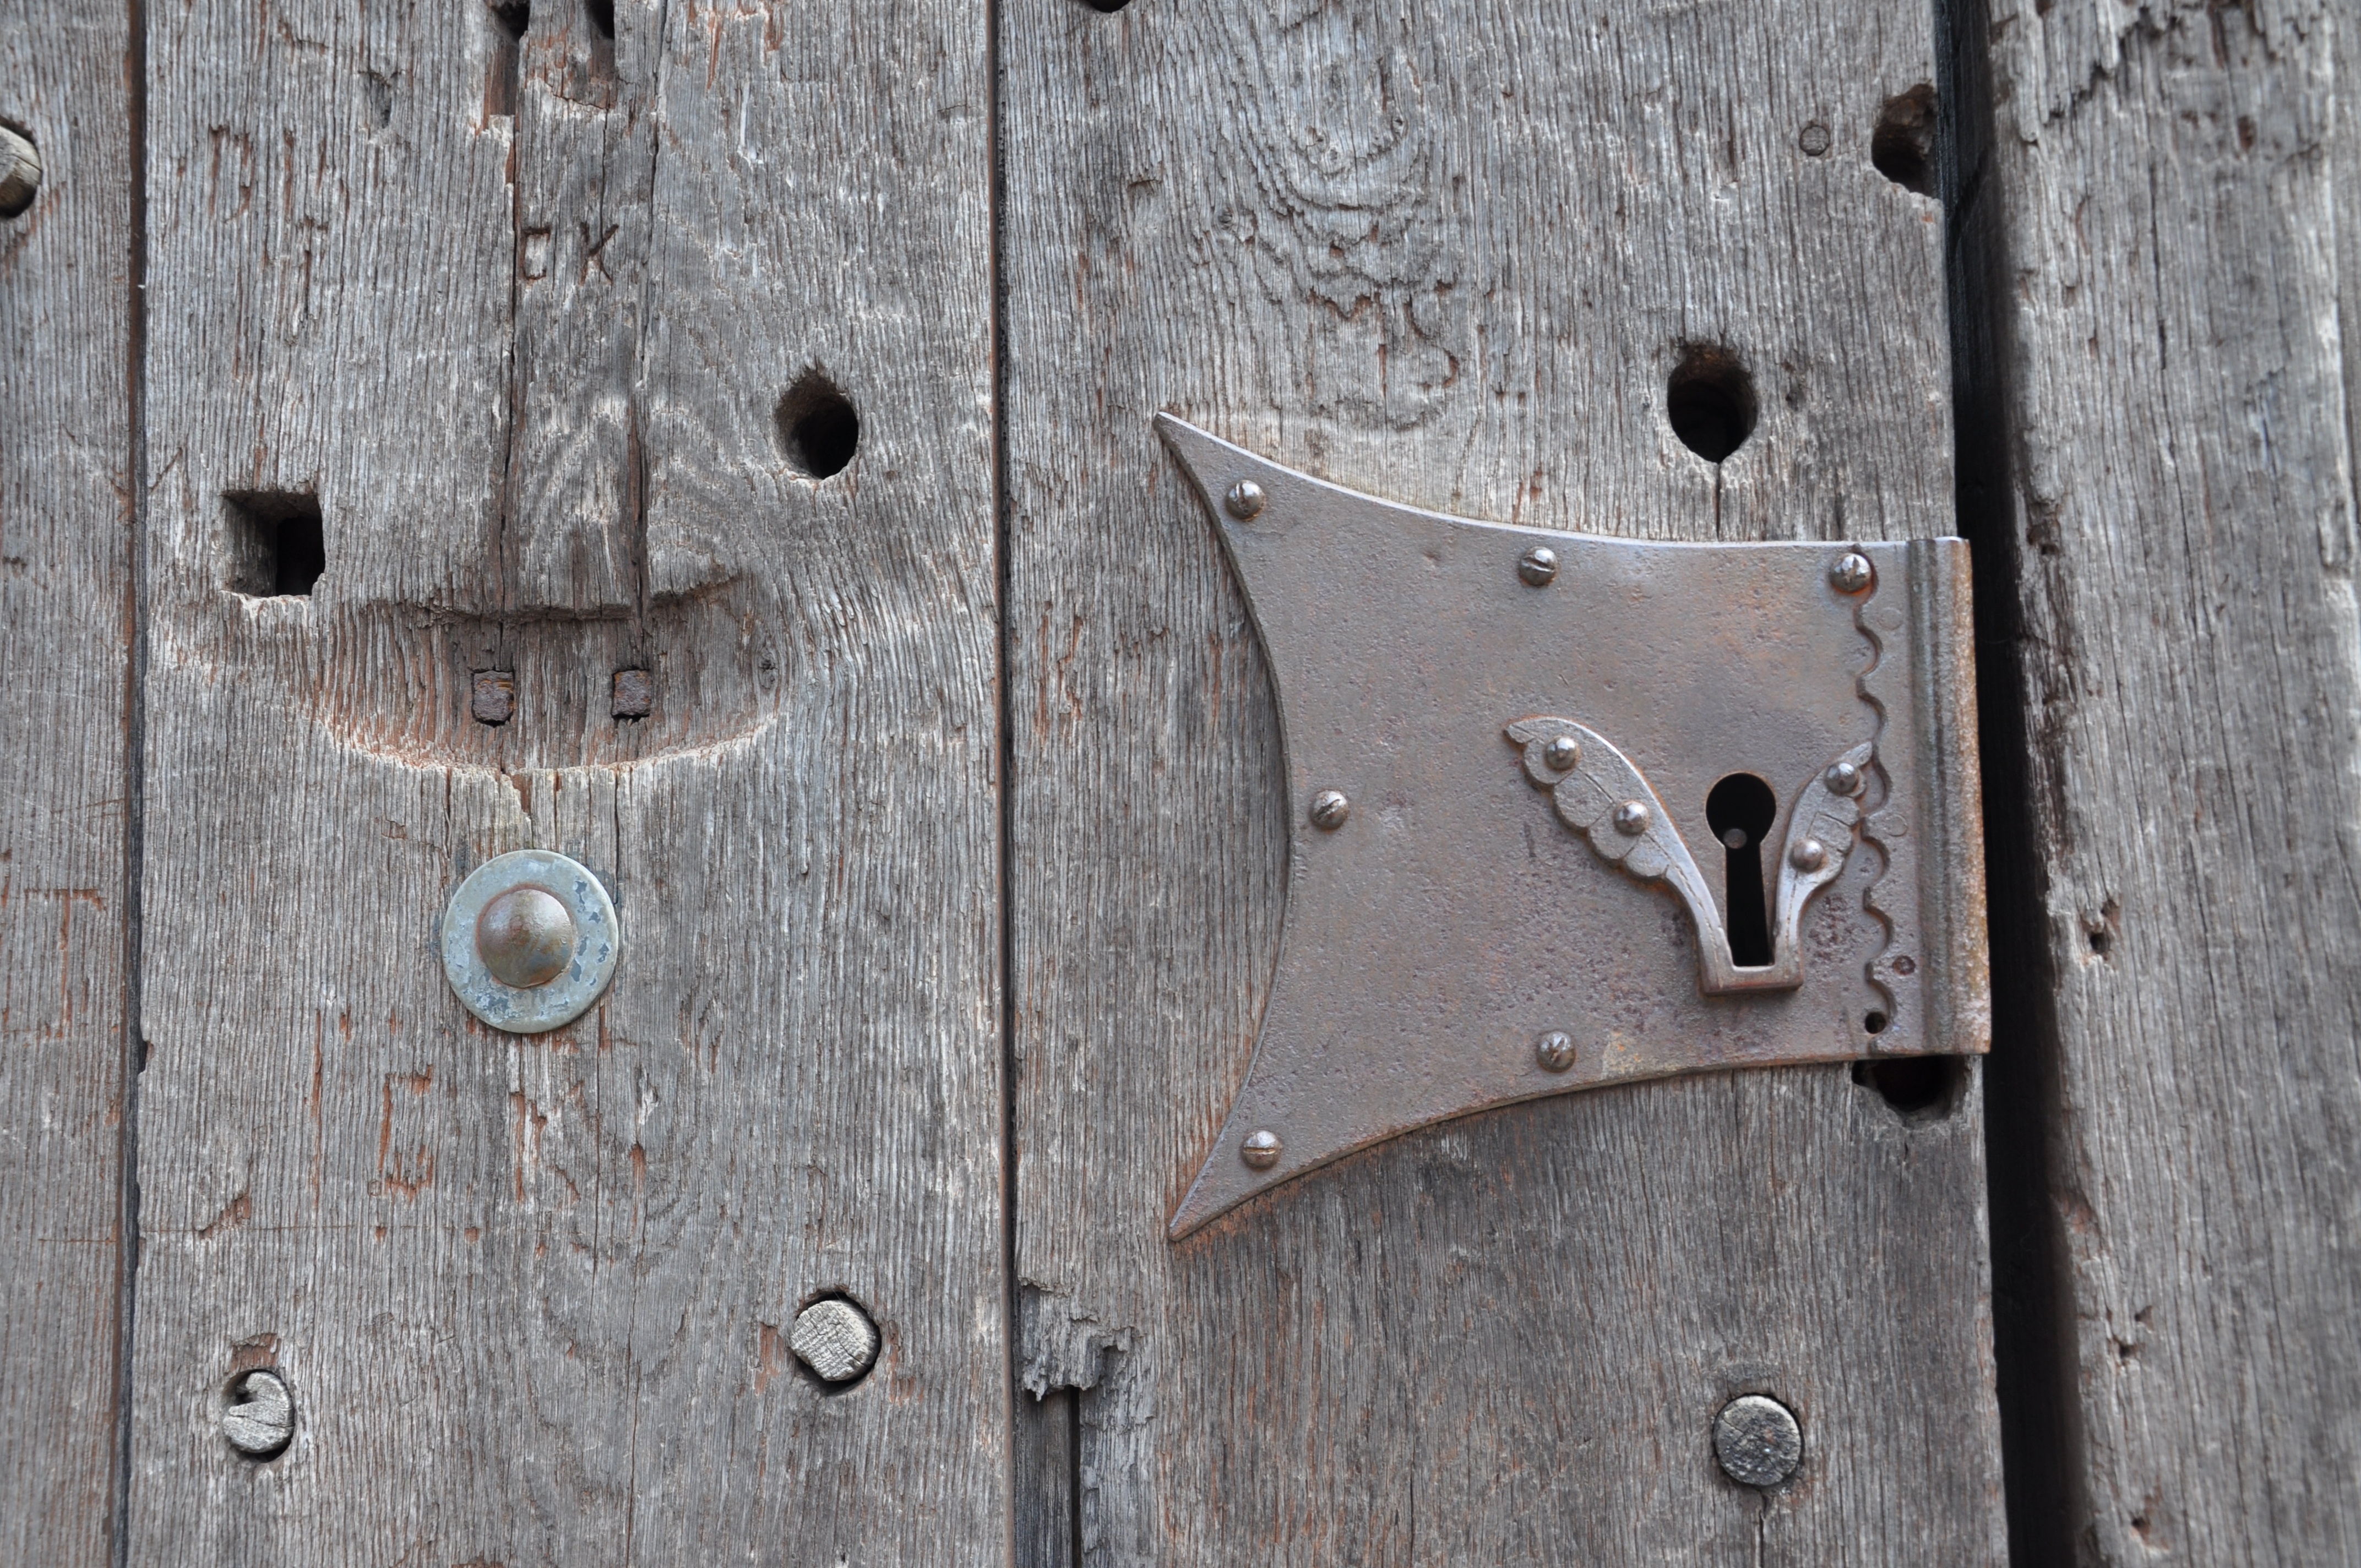
wood, number, old, wall, metal, castle, furniture, gate, door, material, iron, locked, input, old door, old wooden door, fitting, key hole, call waiting, man made object